Jupiler

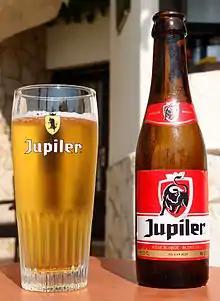
Old style Jupiler glass and new style bottle (2006)

Jupiler is a Belgian beer introduced in 1966, now brewed by Anheuser–Busch InBev at Piedboeuf Brewery in the Jupille-sur-Meuse neighbourhood of Liège. Jupiler is the highest selling beer in Belgium, with around 40 percent share by volume.